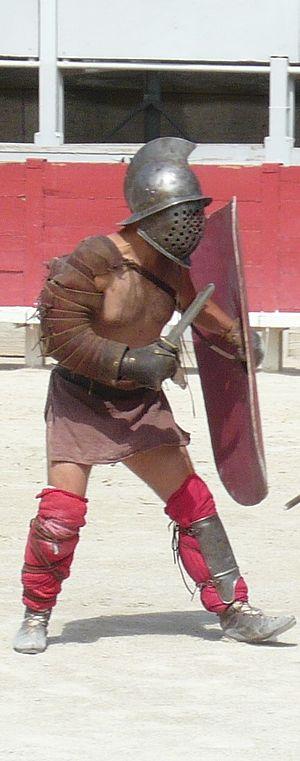
Gladiateur protégé par son bouclier, manica pour le bras, ocrea pour les jambes ACTA Combats Historiques
Acta est une société française de spectacles vivants qui reconstitue les combats de l'Antiquité et du Moyen Âge.